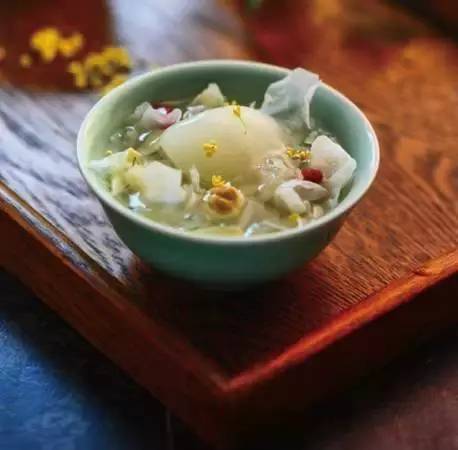
Label: trash